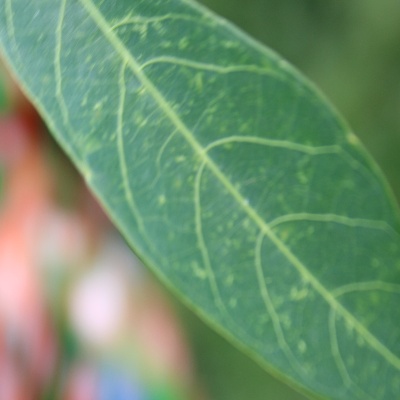
Crop: Cassava
Condition: green mite